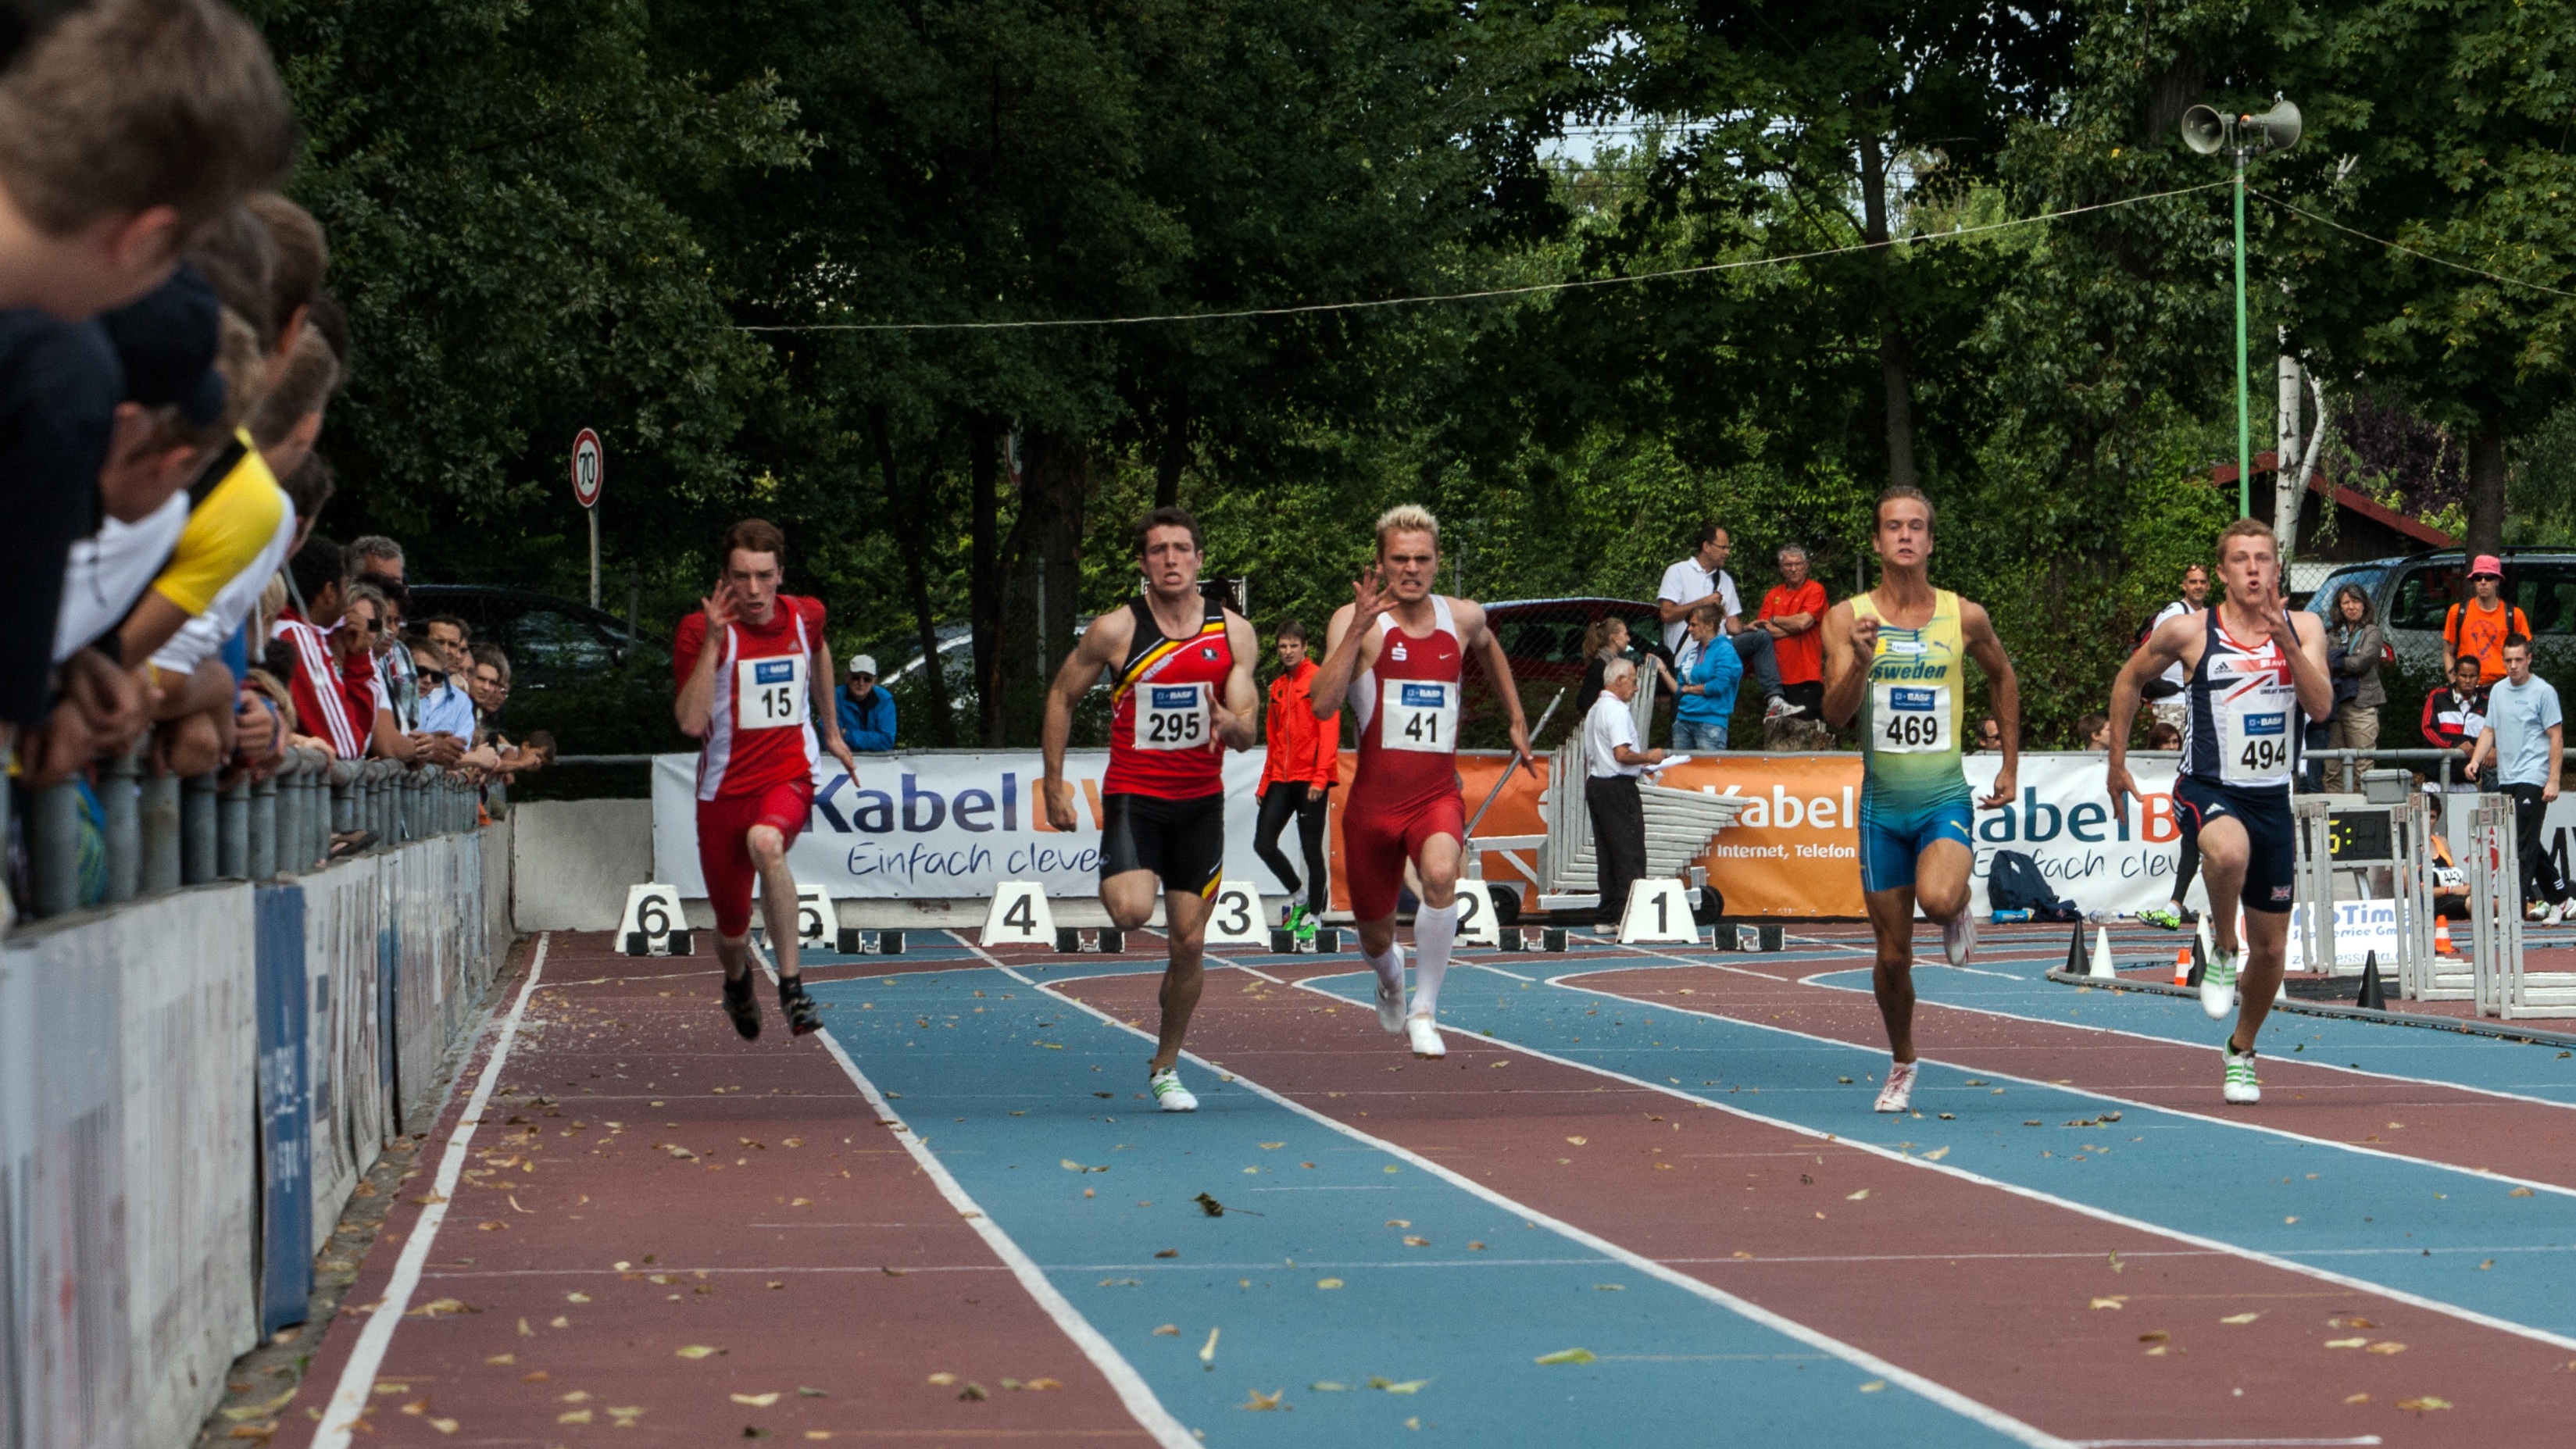
sport, running, run, sports, endurance, athletics, sprint, junior gala mannheim, endurance sports, duathlon, track and field athletics, middle distance running